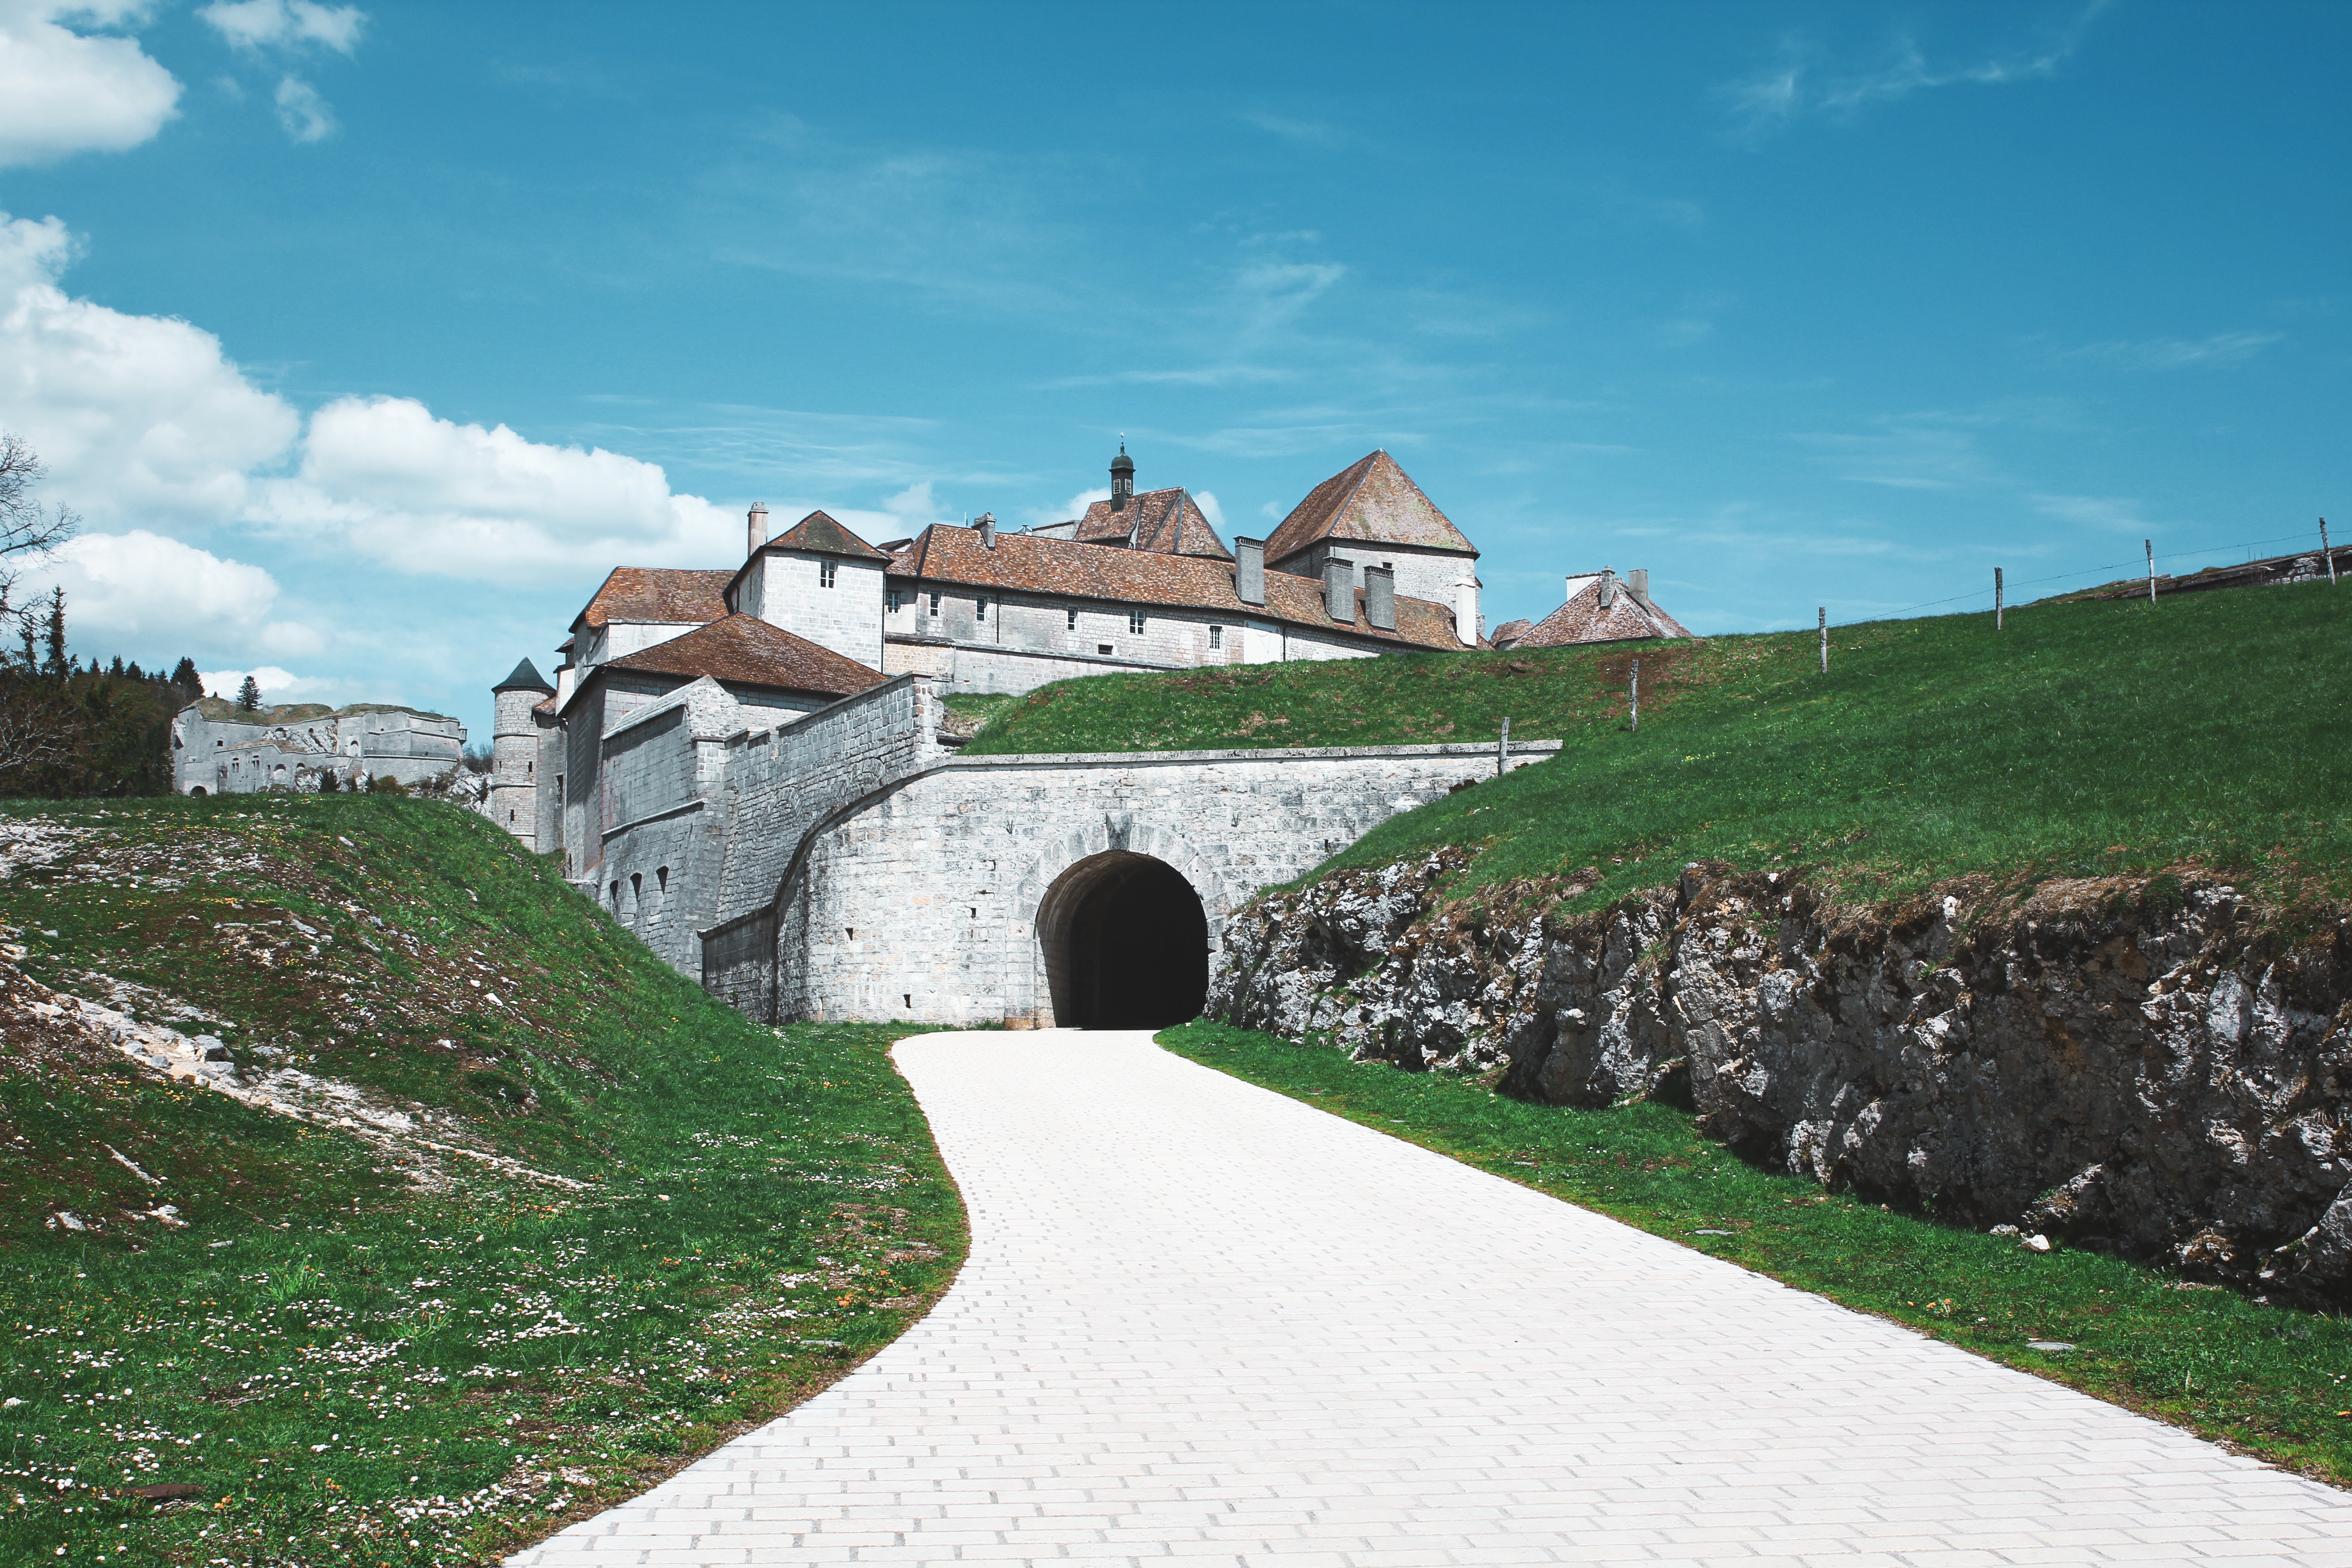
sea, coast, hill, building, chateau, vacation, village, castle, fortification, ruins, monastery, estate, rural area